Samuel Byrns

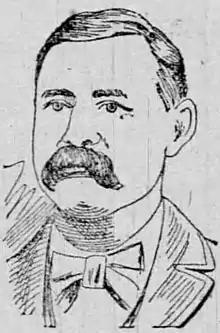
"St. Louis Daily Globe-Democrat", November 6, 1890

Samuel Byrns (March 4, 1848 – July 9, 1914) was a U.S. Representative from Missouri.